New Zealand International Convention Centre fire

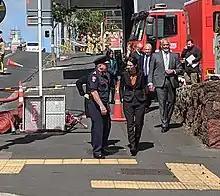
Prime Minister Ardern being shown the site of the fire

New Zealand Prime Minister Jacinda Ardern publicly praised the firefighters that were involved in the effort, describing them as "incredibly professional" and insisting that it would not change plans for the APEC conference in 2021. She visited the site alongside Mayor of Auckland Phil Goff, who also praised firefighters, stating "they have done us proud." Various MPs praised emergency services battling the blaze during a parliamentary meeting the day following the blaze.